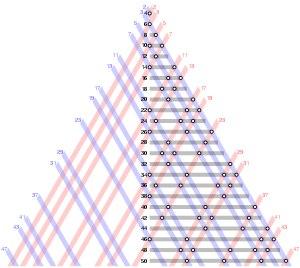
La conjecture de Goldbach est l'assertion mathématique non démontrée qui s’énonce comme suit :